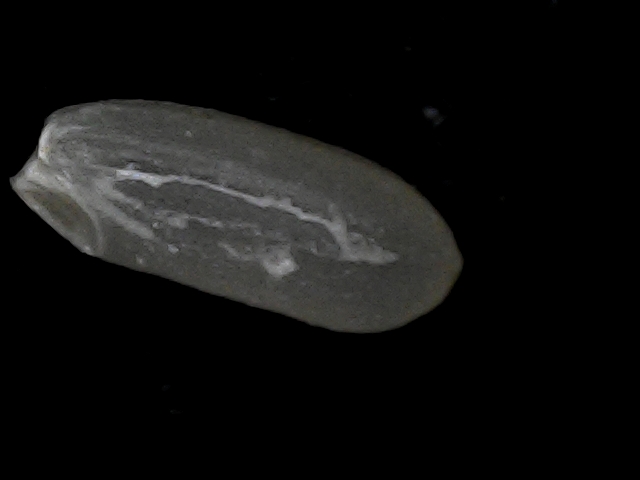
Rice variety: BD95